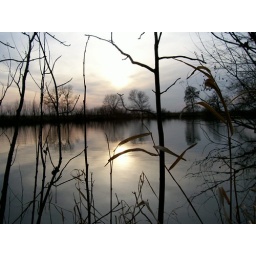
Pale yellow sunset in a world of blue and grey. This place is my heaven on earth.